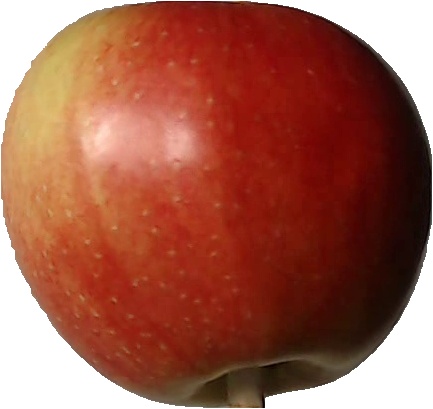
Label: apple_red_2